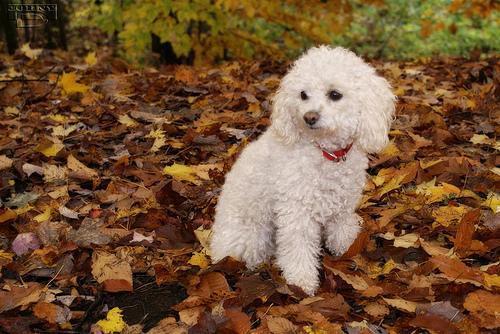
miniature_poodle